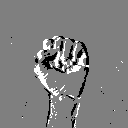
ASL letter: s